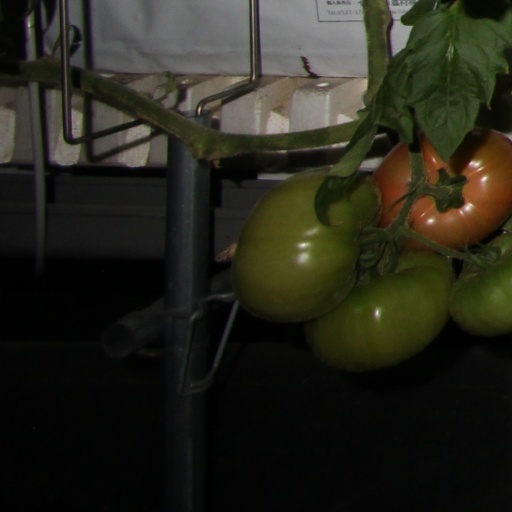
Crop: tomato